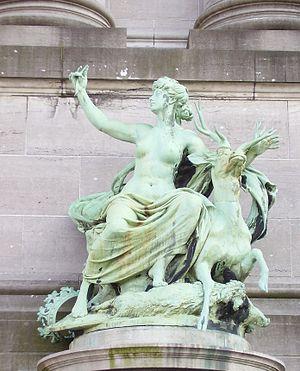
Arcades du Cinquantenaire (Bruxelles)
La province de Luxembourg est une province belge de la Région wallonne située à l'extrême sud du pays et avoisinant le grand-duché de Luxembourg.
Les Arcades du Cinquantenaire sont un monument érigé à Bruxelles à l'initiative du roi Léopold II, à l'occasion du cinquantième anniversaire de l'indépendance de la Belgique. À leur construction, l'homme politique socialiste Émile Vandervelde les appela « les arcades des mains coupées » en pleine Chambre parlementaire, pour dénoncer le financement des travaux par l'argent du caoutchouc congolais.
Guillaume De Groot est un sculpteur belge de la fin du XIXᵉ siècle et du début du XXᵉ siècle.